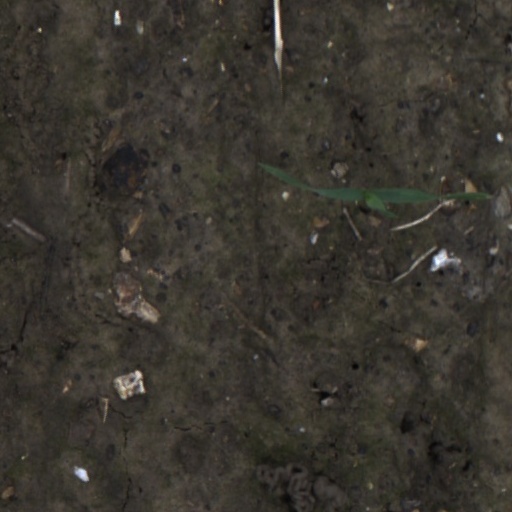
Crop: wheat